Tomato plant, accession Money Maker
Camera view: horizontal (90 deg, fisheye); turntable rotation: 180 degrees
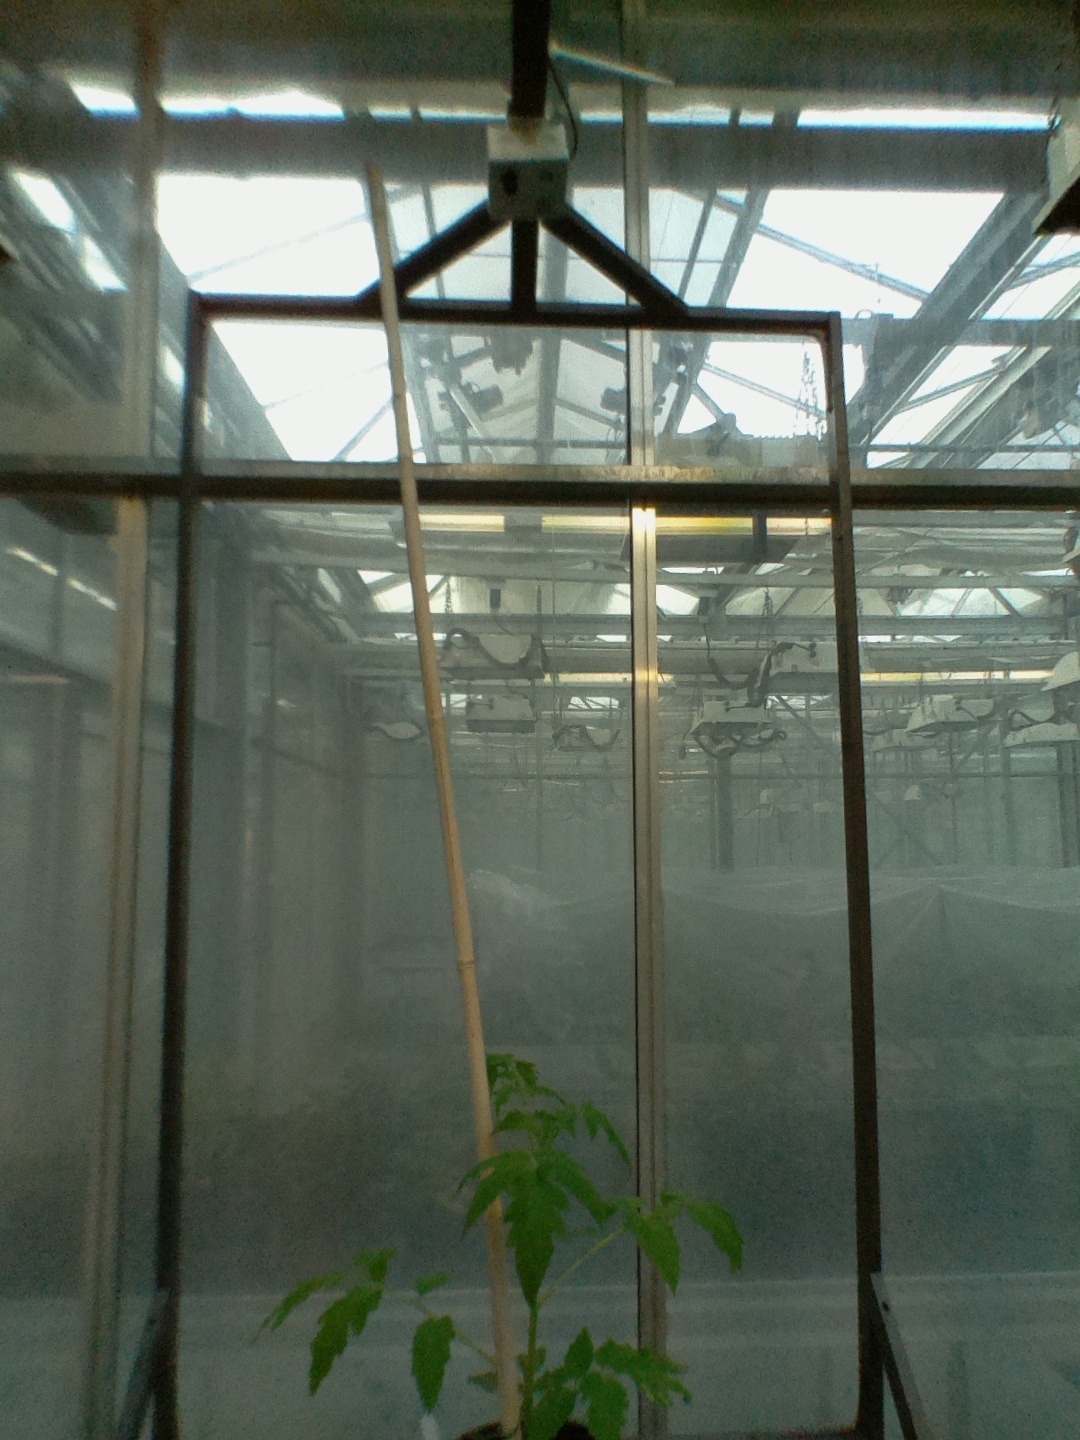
BBCH growth stage 13: 6 of true leaves visible